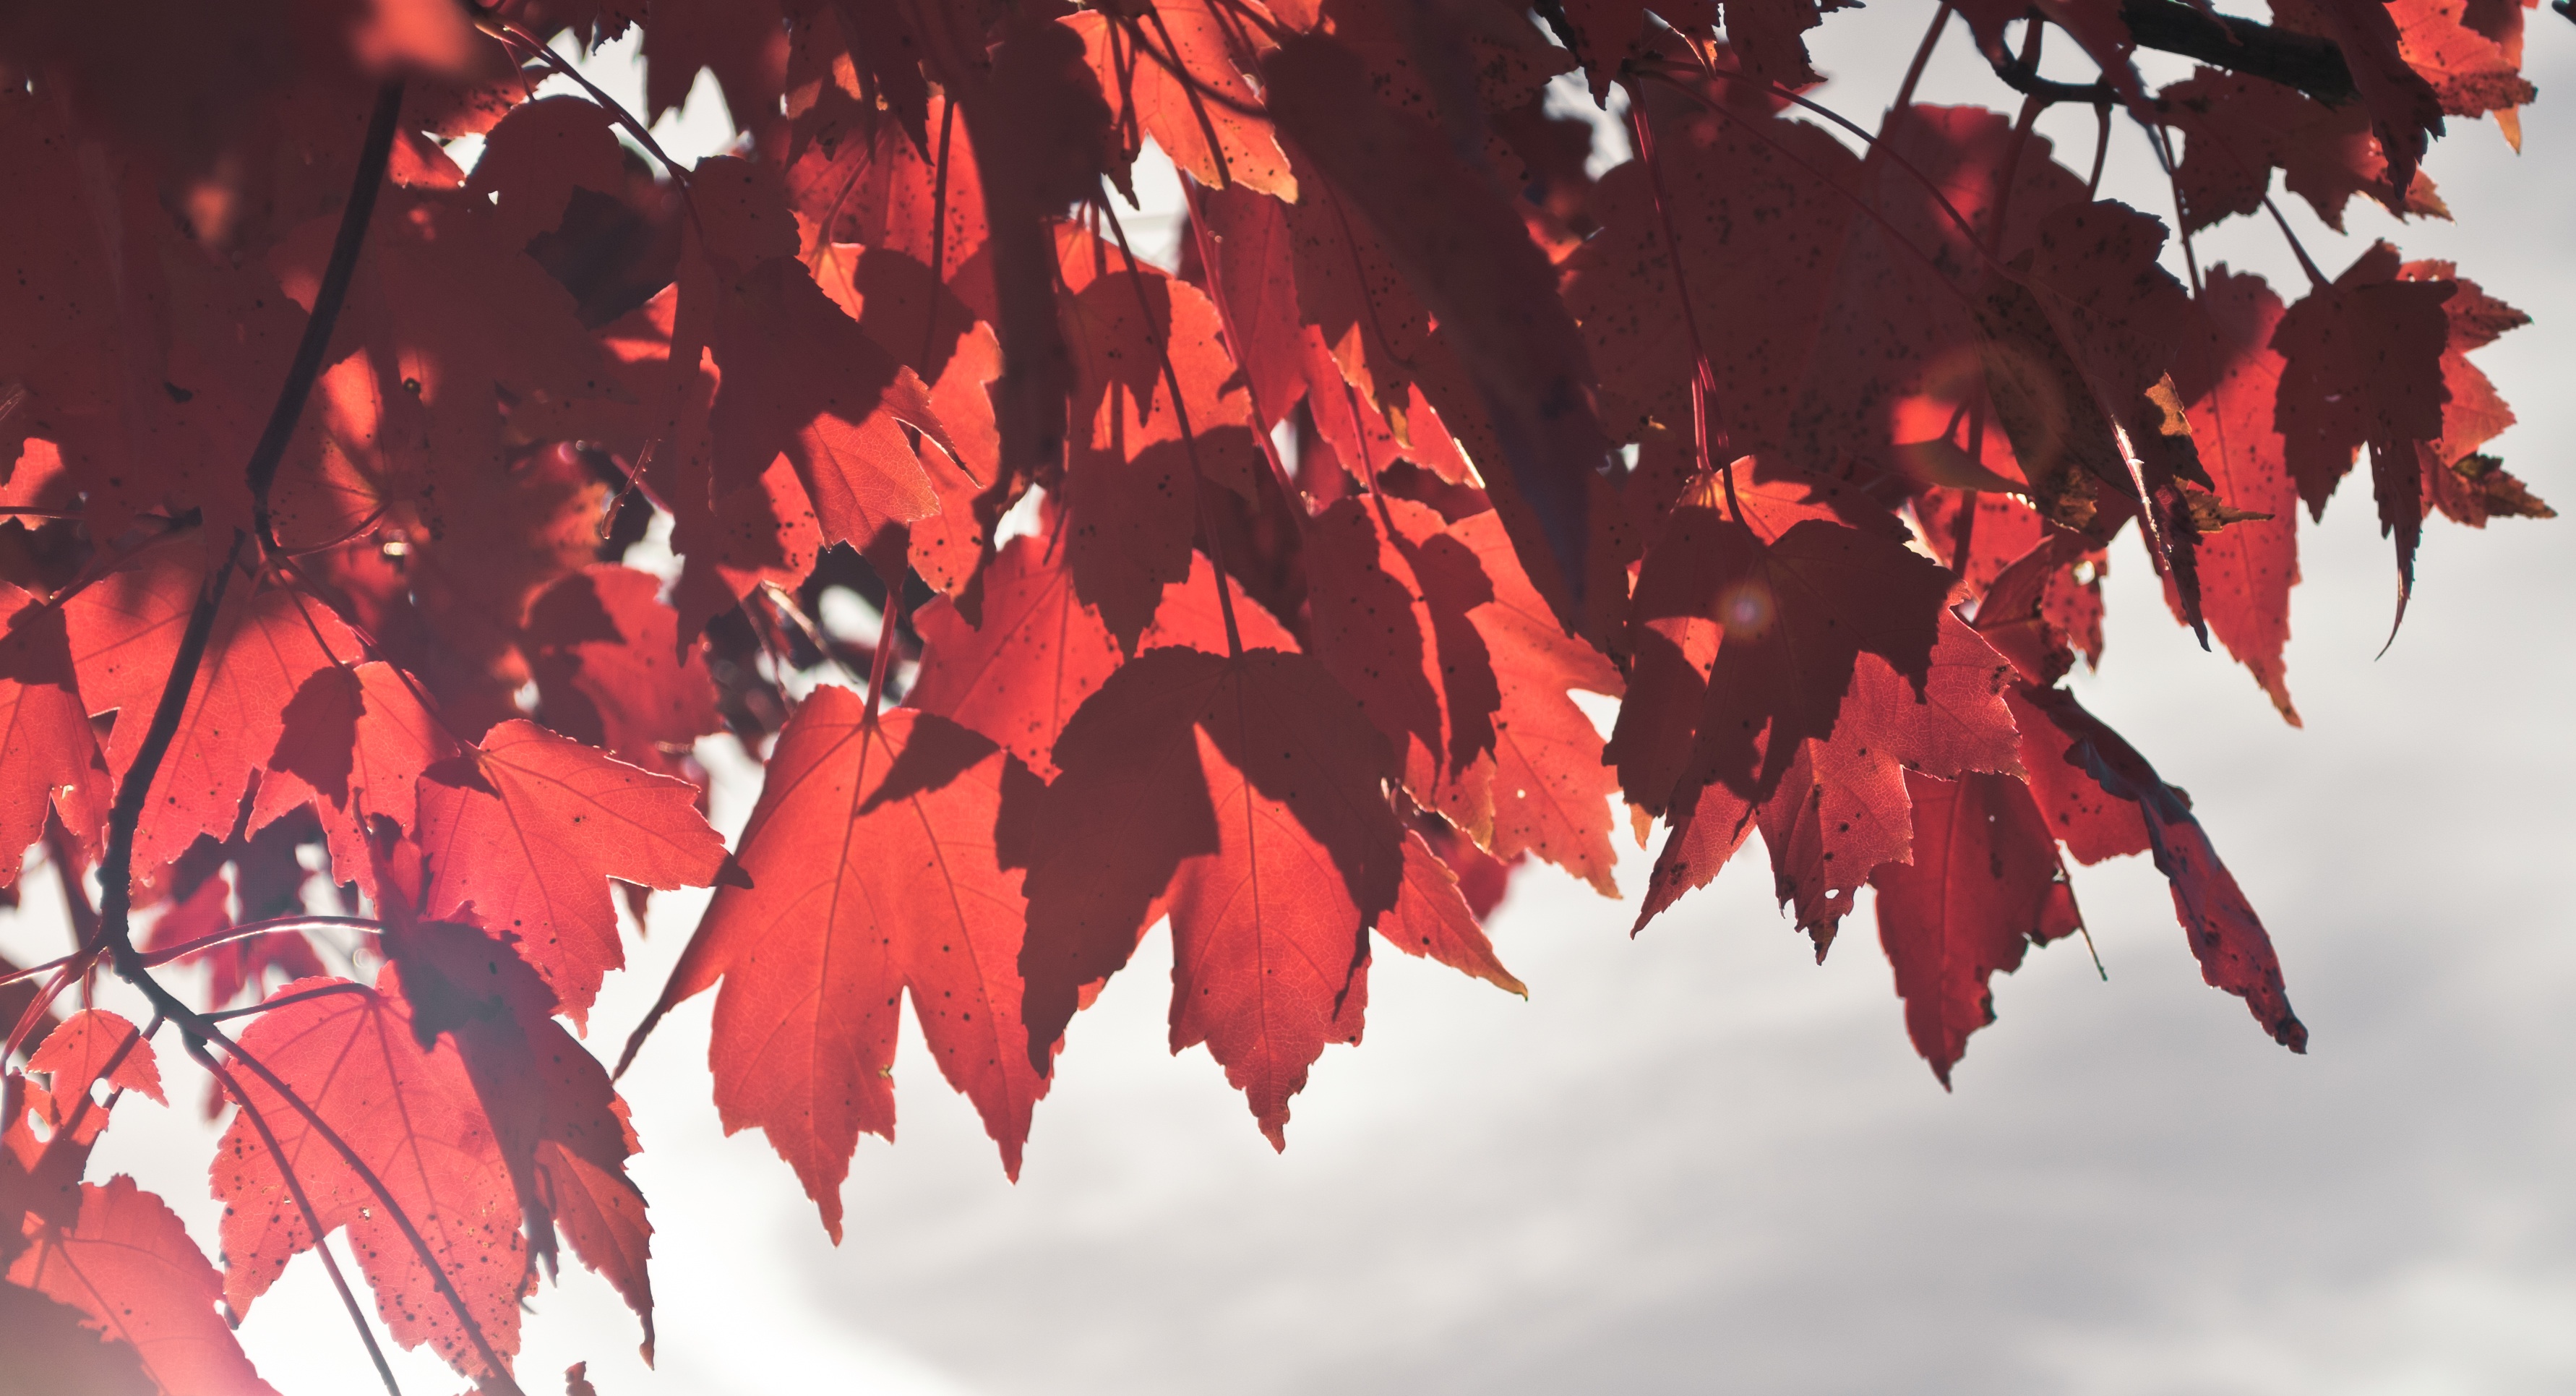
tree, branch, plant, leaf, flower, red, autumn, season, maple tree, maple leaf, flowering plant, woody plant, land plant